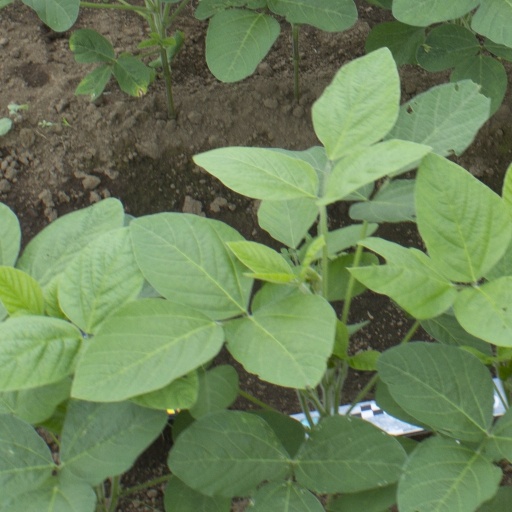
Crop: soybean